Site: brandenburg
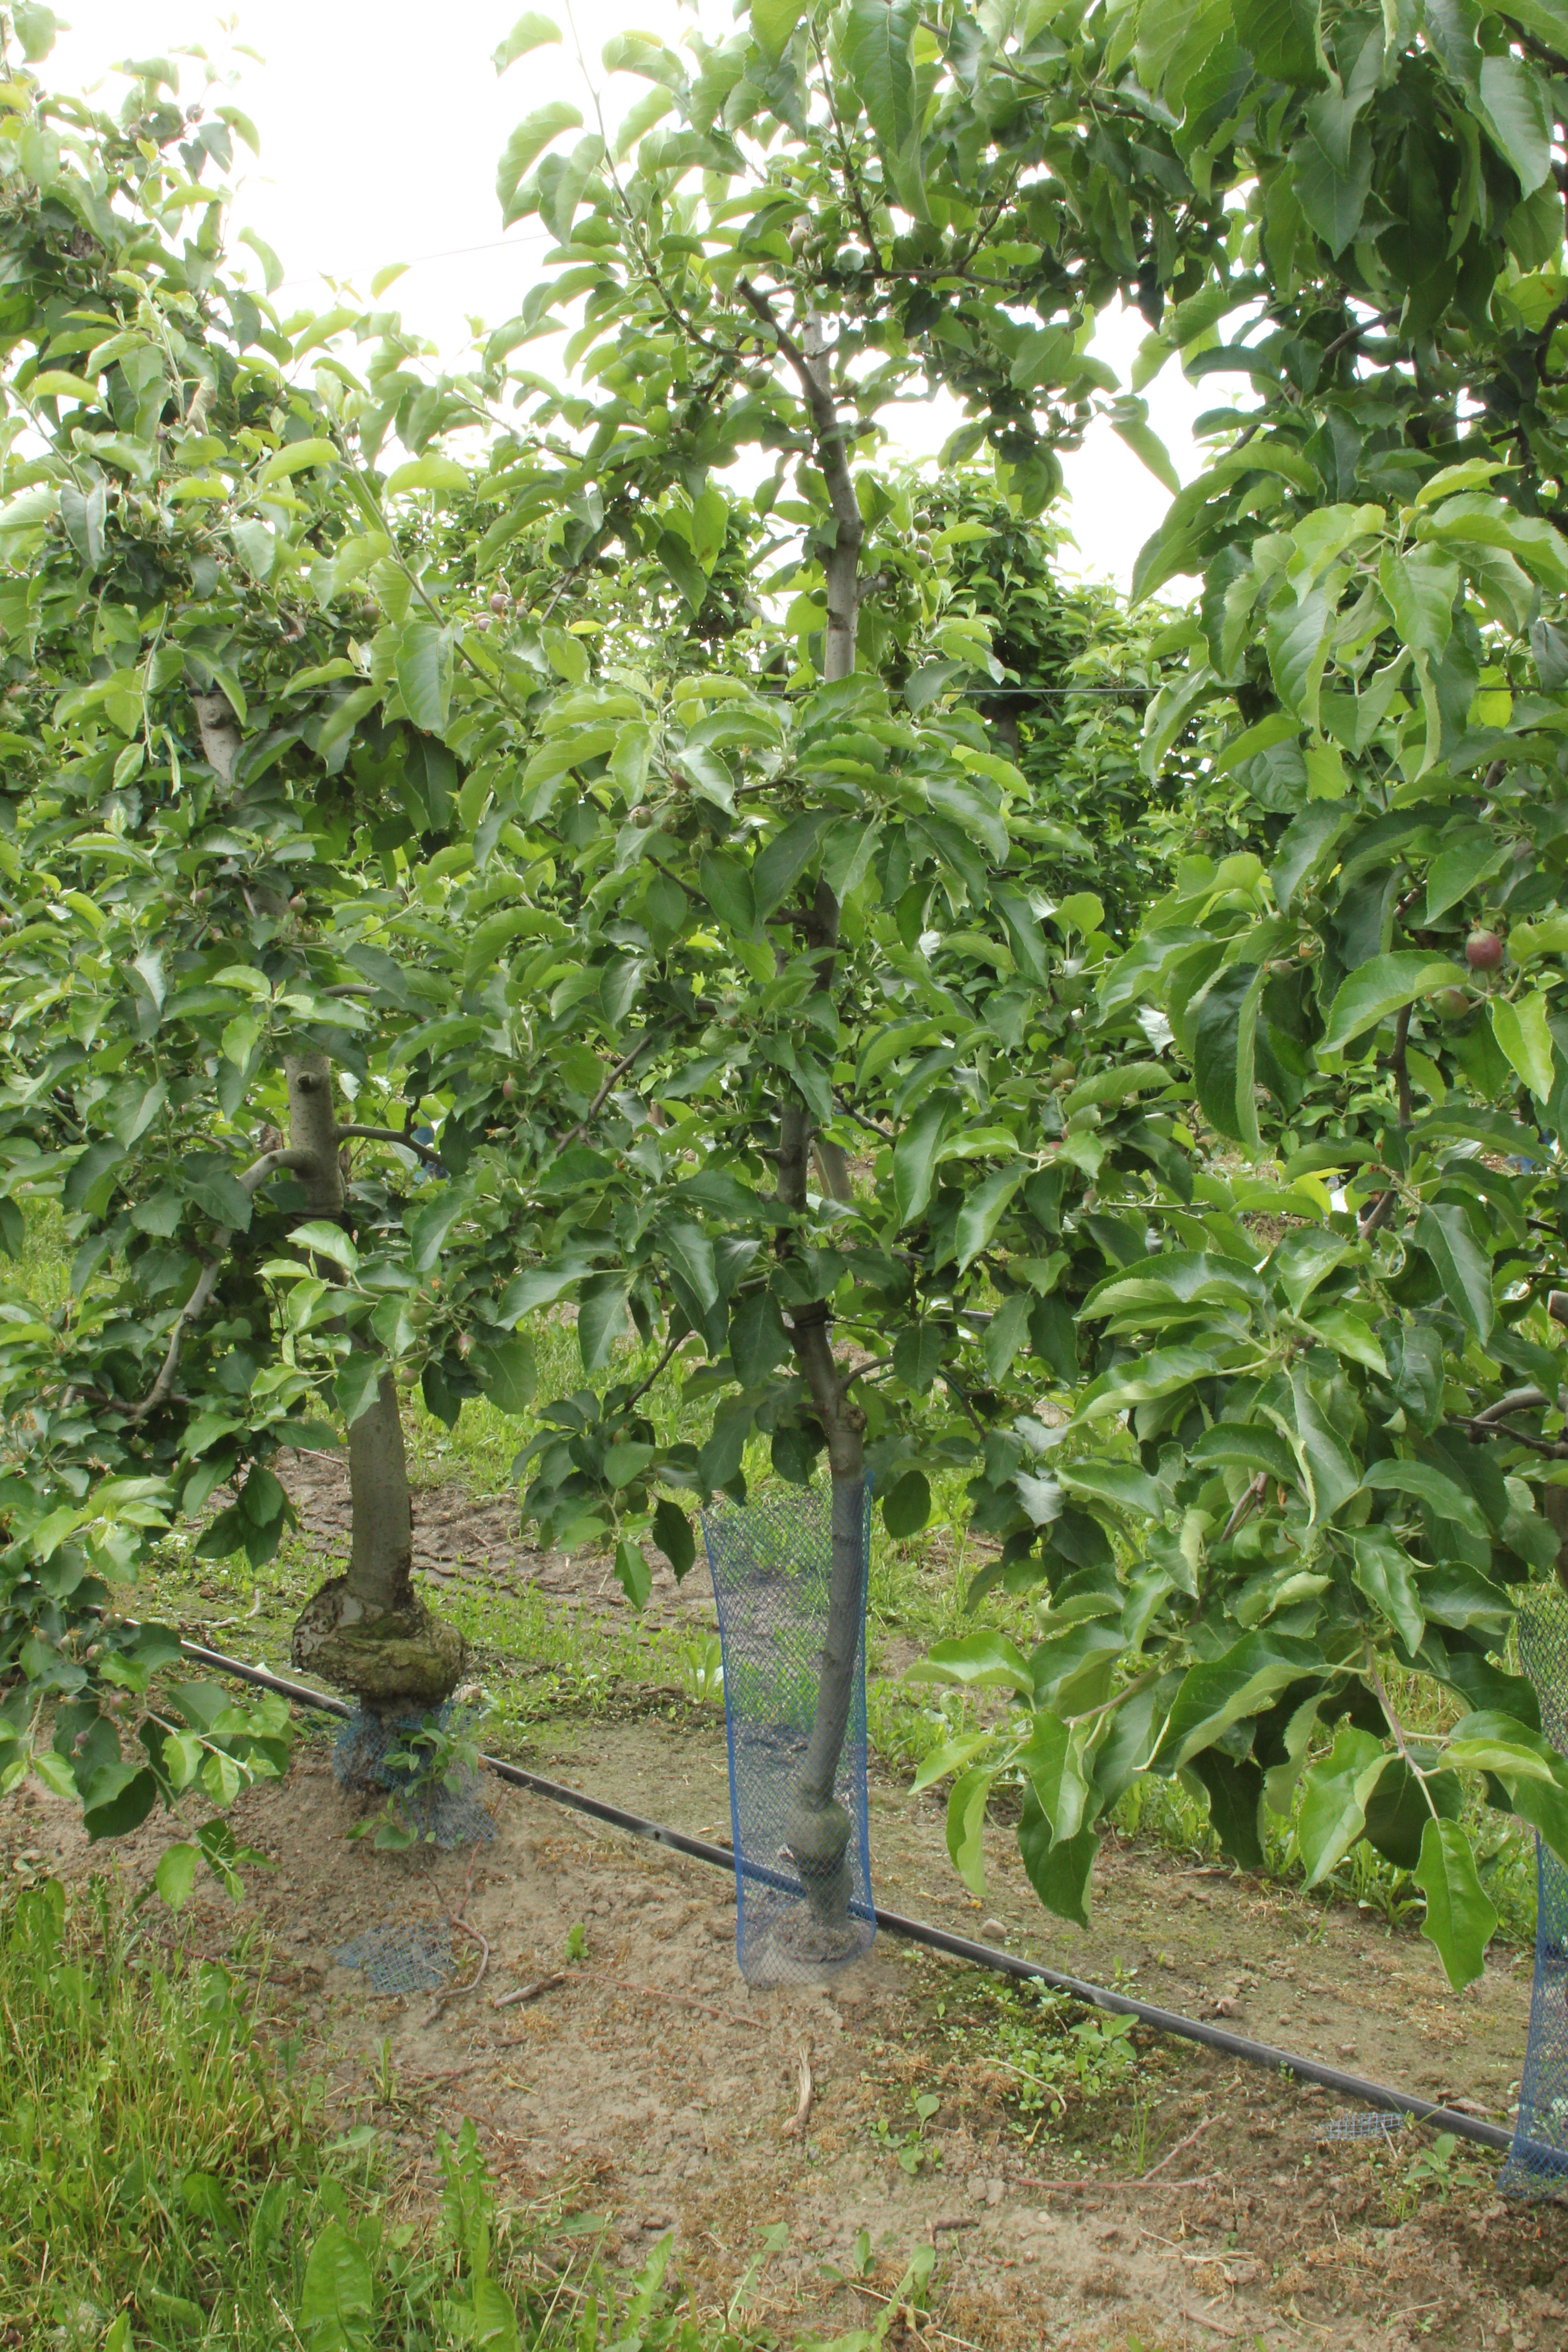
Growth stage (BBCH 72): Development of fruit